Jorge Luís (footballer, born 1972)

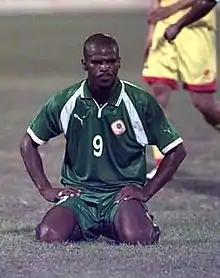
2001

Jorge Luís dos Santos (born 23 April 1972 in Palhoça, Santa Catarina), known as Jorge Luís, is a Brazilian former footballer who played as a forward.